Stillman College

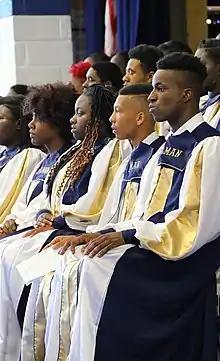
Stillman College Choir at Convocation

Under the administration of Samuel Burney Hay (1948–1965), the school sought to expand into a senior liberal arts institution and in 1948 the name was officially changed to Stillman College. The following year, Stillman expanded into a four-year college and graduated its first baccalaureate class in 1951. The college was accredited by the Southern Association of Colleges and Schools in 1953. Under Hay, seven new buildings were constructed: a gymnasium, a library, an administration-classroom building, two women's residence halls, a prayer chapel, and a student center.